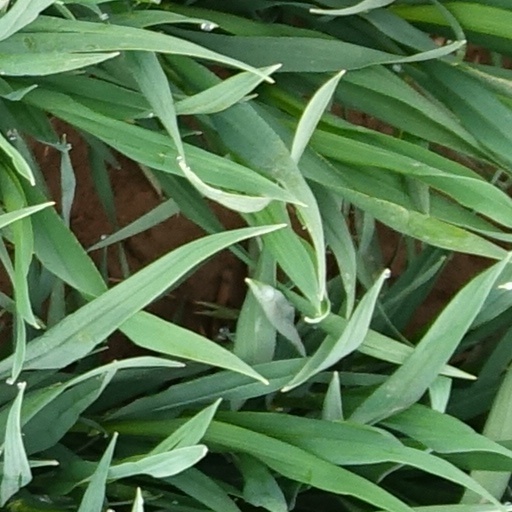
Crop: wheat